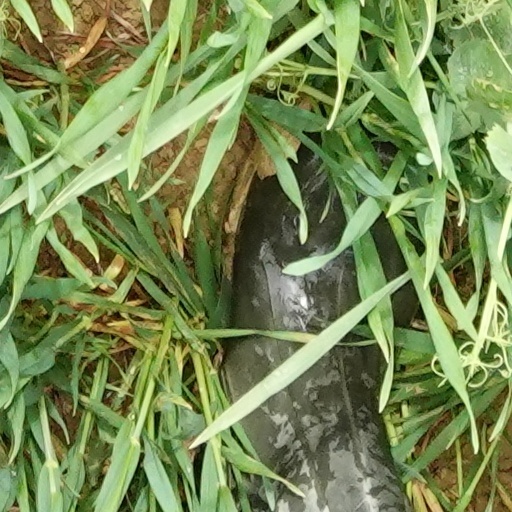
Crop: wheat